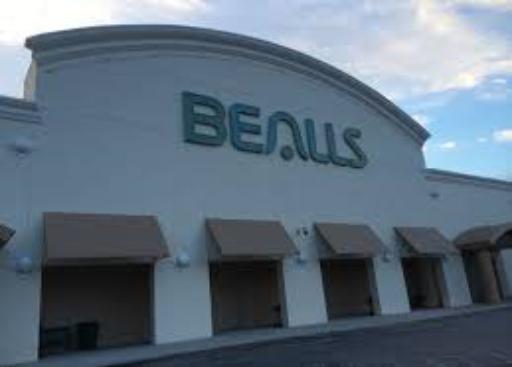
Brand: bealls
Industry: Others